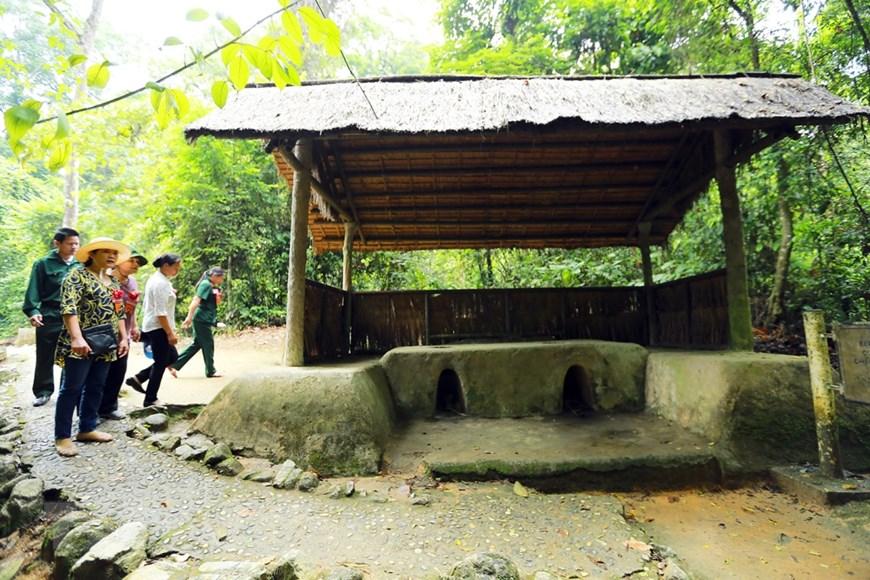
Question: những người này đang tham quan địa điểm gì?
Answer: họ đang tham quan một di tích lịch sử